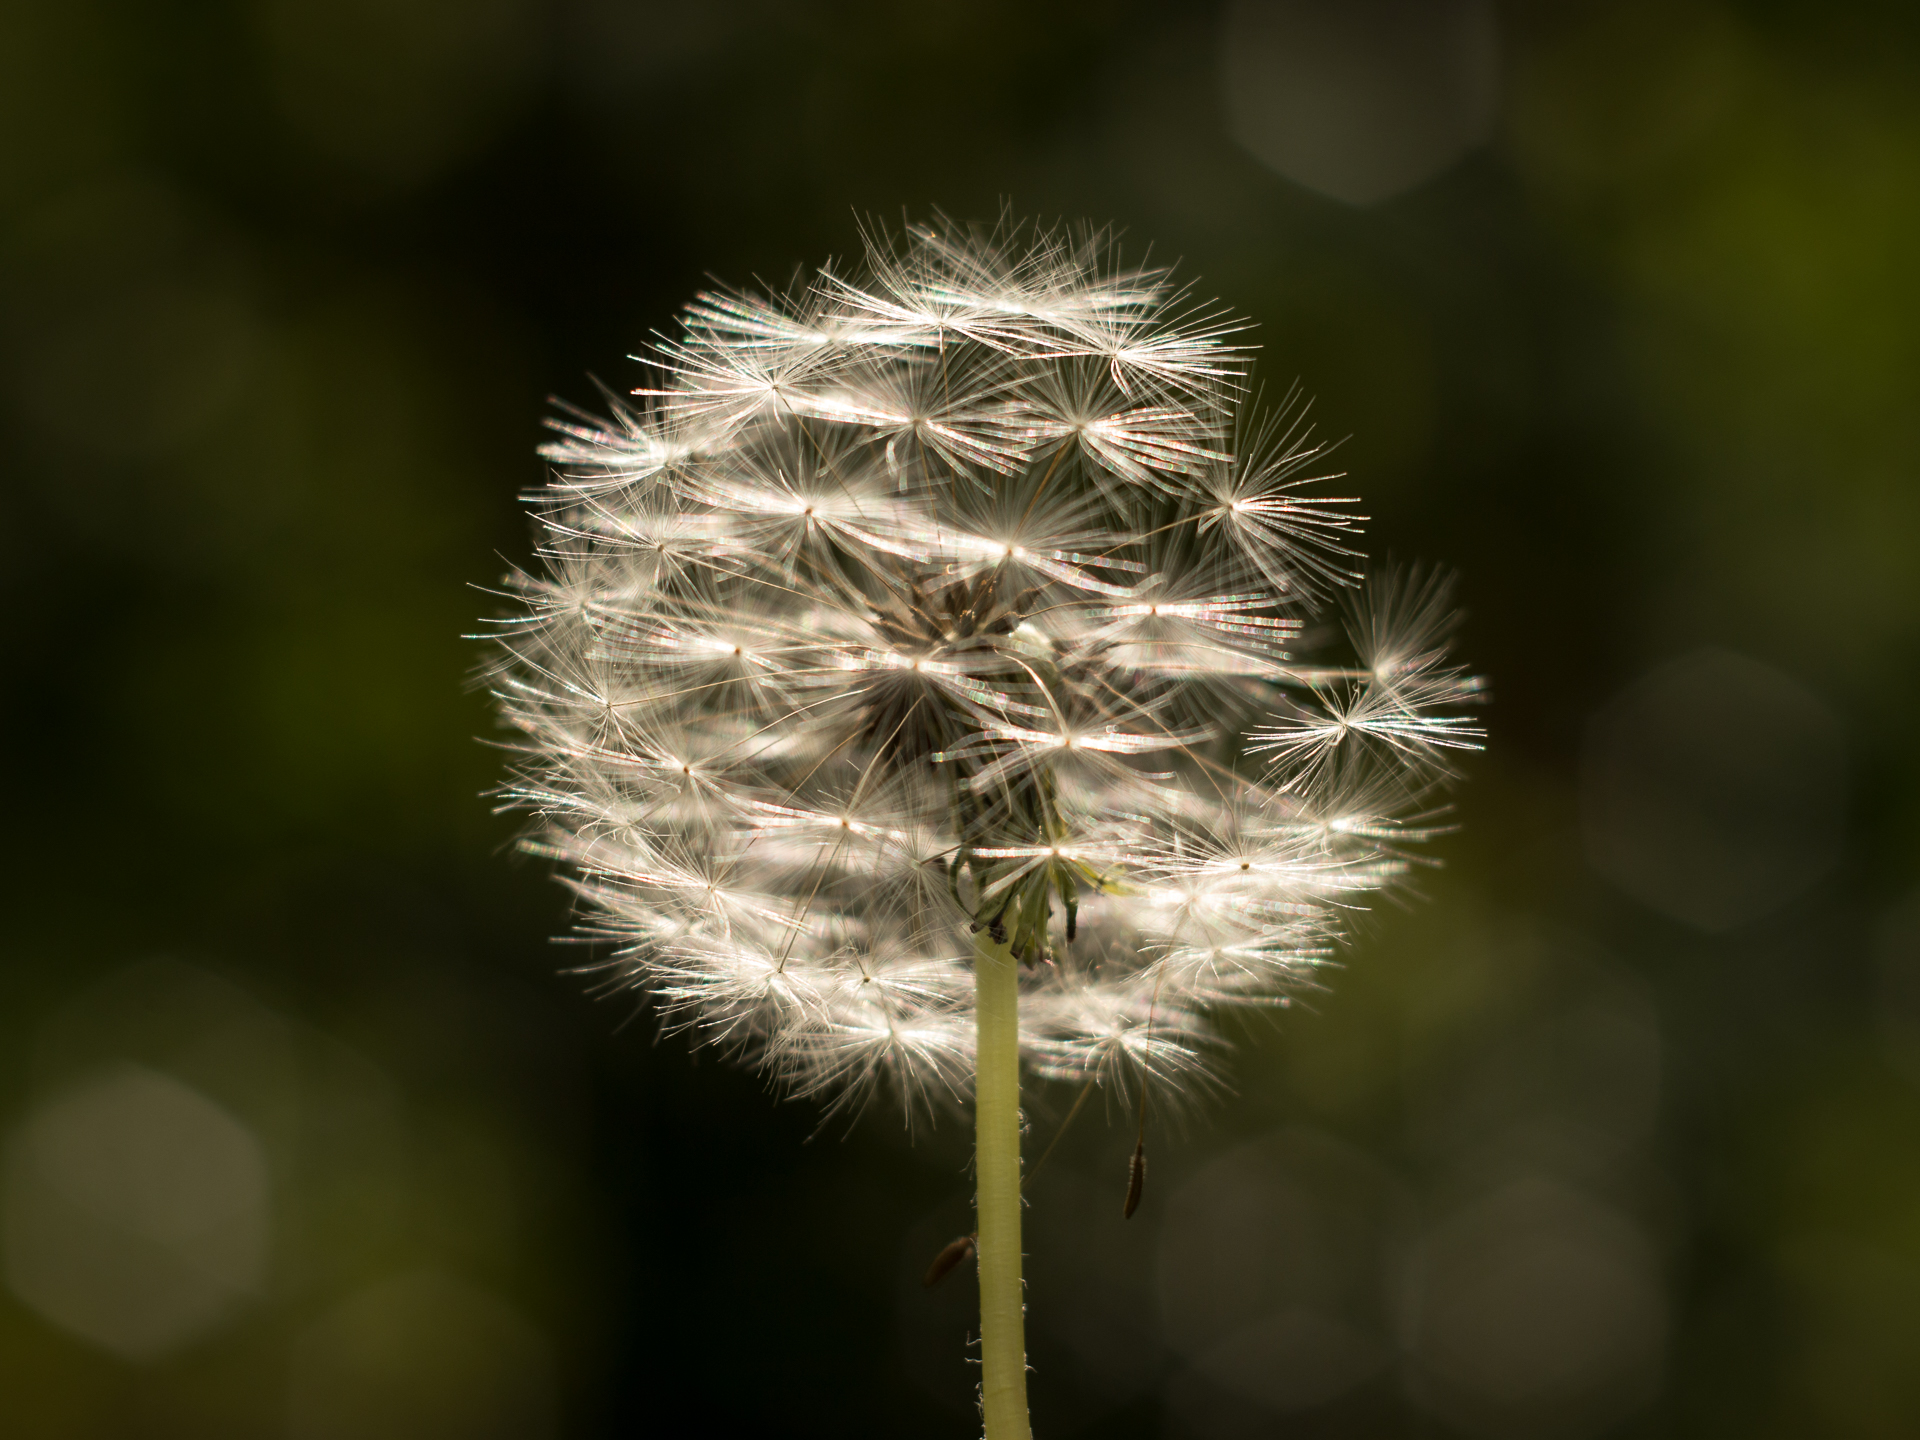
nature, grass, branch, plant, photography, dandelion, leaf, flower, spring, green, botany, flora, wildflower, close up, 2015, frhling, blume, pflanze, citypark, blten, panasoniclumixg5, flektogon, macro photography, flowering plant, daisy family, plant stem, land plant, thorns spines and prickles